2014 Latakia offensive

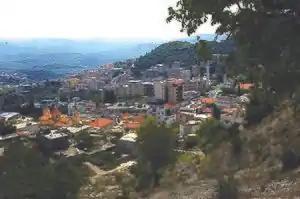

The Armenians of Kessab were previously victims of Turkish violence during the Hamidian massacres, Adana massacres and the Armenian genocide, last two of which took place in the last century and involved the massacre of two millions of Armenians.